White-breasted nuthatch

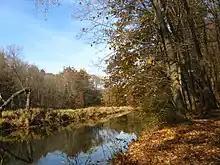
Deciduous woodland is the preferred habitat in the northeast.

The breeding habitat of the white-breasted nuthatch is woodland across North America, from southern Canada to northern Florida and southern Mexico. In the eastern part of its range, its preferred habitat is old-growth open deciduous or mixed forest, including orchards, parks, suburban gardens and cemeteries; it is found mainly in the lowlands, although it breeds at elevation in Tennessee. In the west and Mexico, the white-breasted nuthatch is found in open montane pine-oak woodlands, and nesting occurs at up to elevation in Nevada, California and Mexico. Pinyon-juniper and riverside woodlands may be used locally where available. The white-breasted nuthatch is the only North American nuthatch usually found in deciduous trees; red-breasted, pygmy and brown-headed nuthatches prefer pines.